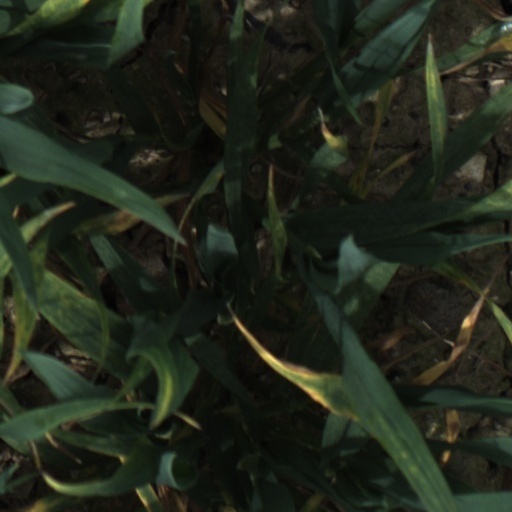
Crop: wheat